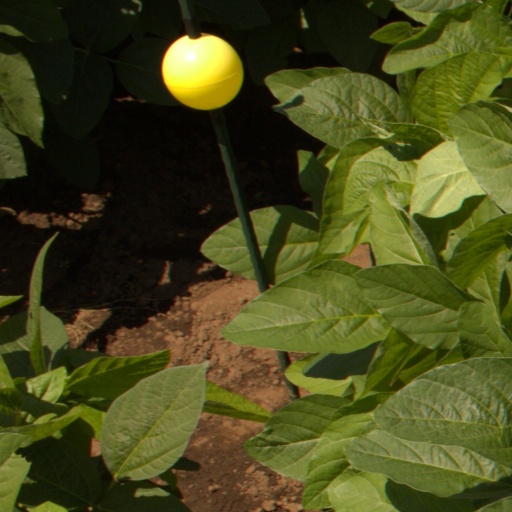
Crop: soybean